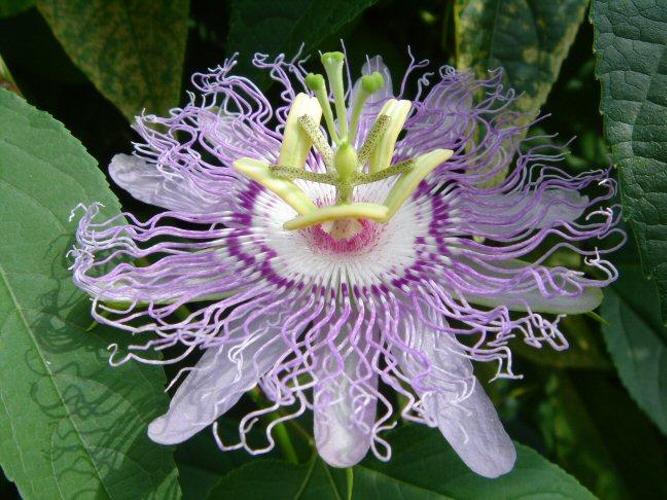
Label: passion flower